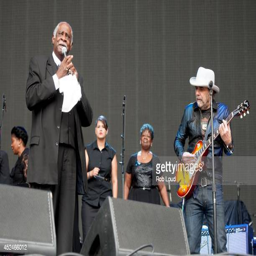
drummer and person perform with transit vehicle type at festival